List of British mobile brigades during the Second World War

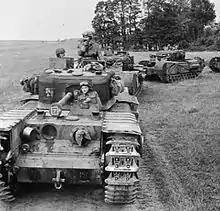
Churchill tanks, a type of infantry tank, of the 34th Tank Brigade.

The British Army began the war with two cavalry brigades (5th and 6th). Each were made up of three regiments and were part of the Territorial Army's part-time reserve. A third brigade, also of three regiments, was formed after the outbreak of the war. These three brigades were grouped together in the 1st Cavalry Division. The army's doctrine called for the brigades to function as mounted infantry: moving from place to place on horseback, and then dismounting to engage opposing forces with rifles, machine guns, and supported by artillery.